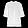
Label: Shirt